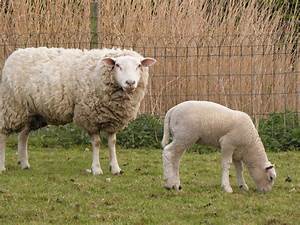
Label: pecora